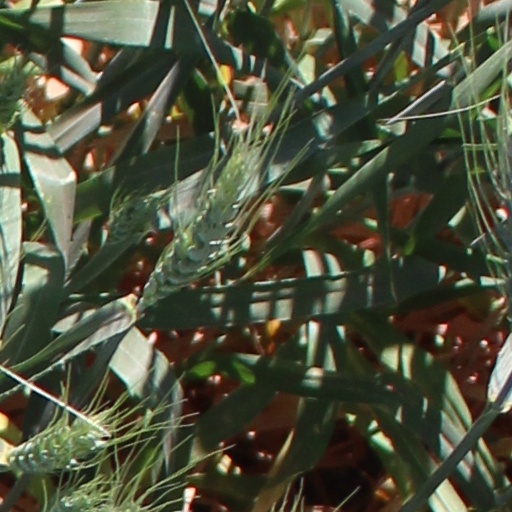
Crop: wheat